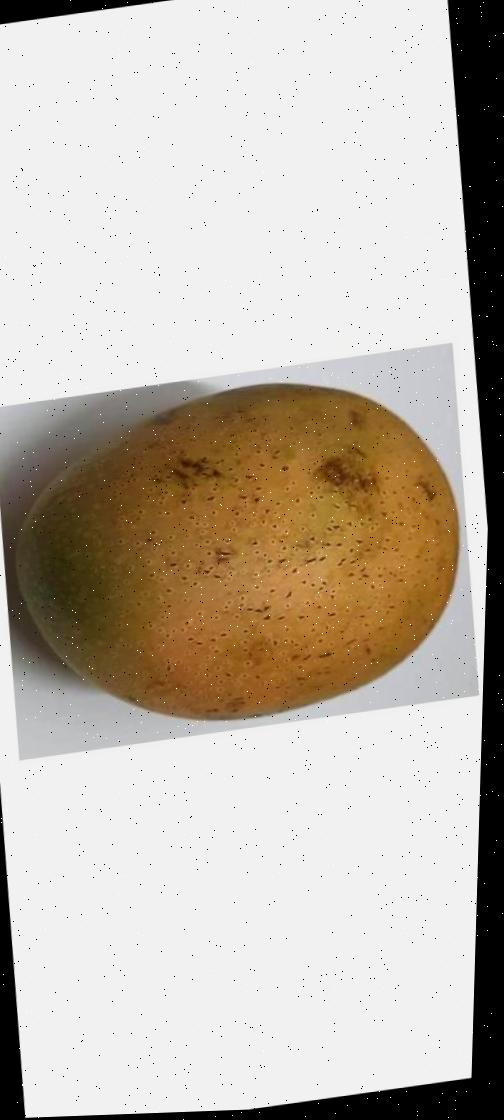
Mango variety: Ashshina Classic